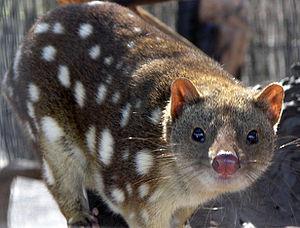
L'Australie, en forme longue le Commonwealth d'Australie, est un pays de l'hémisphère sud dont la superficie couvre la plus grande partie de l'Océanie. En plus de l'île éponyme, l'Australie comprend également la Tasmanie ainsi que d’autres îles des océans Austral, Pacifique et Indien. Elle revendique aussi 6 000 000 km² en Antarctique. Les nations voisines comprennent notamment l'Indonésie, le Timor oriental et la Papouasie-Nouvelle-Guinée au nord, les îles Salomon, Vanuatu et le territoire français de Nouvelle-Calédonie au nord-est, la Nouvelle-Zélande au sud-est ainsi que le territoire français des îles Kerguelen à l'ouest des îles australiennes Heard et McDonald.
La faune de l'Australie est constituée d'une très grande diversité d'animaux. Quelque 83 % des mammifères, 89 % des reptiles, 90 % des poissons et des insectes et 93 % des amphibiens qui habitent cette masse continentale sont endémiques. Ce haut niveau d'endémisme peut être attribué au grand isolement géographique du continent, à sa stabilité tectonique, aux effets d'un modèle de changements climatiques assez inhabituel sur le sol et la flore au fil du temps géologique. L'une des spécificités de la faune australienne réside dans la relative rareté des mammifères placentaires. C'est pourquoi les marsupiaux, un groupe de mammifères dont les petits sont portés dans un marsupium et qui inclut les kangourous, les opossums, les koalas et les Dasyuromorphia, occupent plusieurs niches écologiques qui, dans d'autres parties du monde, sont occupées par les animaux placentaires. L'Australie est l'habitat de deux des cinq espèces existantes connues de monotrèmes. Elle compte de nombreuses espèces venimeuses, dont certaines araignées, les scorpions, les pieuvres, les scyphozoaires, certains mollusques, les poissons-pierres et les raies et même un mammifère : l'ornithorynque.
L'environnement en Australie est l'environnement du pays Australie, pays d'Océanie. L'Australie est le sixième plus grand pays au monde par la superficie. Le territoire rassemble des espaces désertiques et des écosystèmes très riches en biodiversité, comme la Grande barrière de corail classée au patrimoine mondial, les forêts tempérées de Tasmanie et le Sud-Ouest de l'Australie méditerranéen, Point chaud de biodiversité. Les ressources en charbon sont importantes. Elles fournissent la majorité de l’électricité du pays, qui est par ailleurs le premier exportateur mondial de charbon. Le pays a ainsi un bilan carbone par habitant élevé.